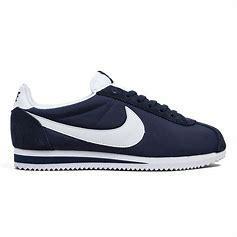
Brand: Nike
Model: Classic Cortez Nylon